Chris Jones (punter)

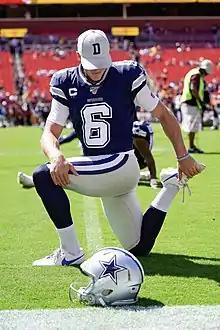
Jones with the Dallas Cowboys in 2019

Chris Jones (born July 21, 1989) is an American former professional football punter in the National Football League (NFL) for the Dallas Cowboys. He played college football at Carson-Newman College.